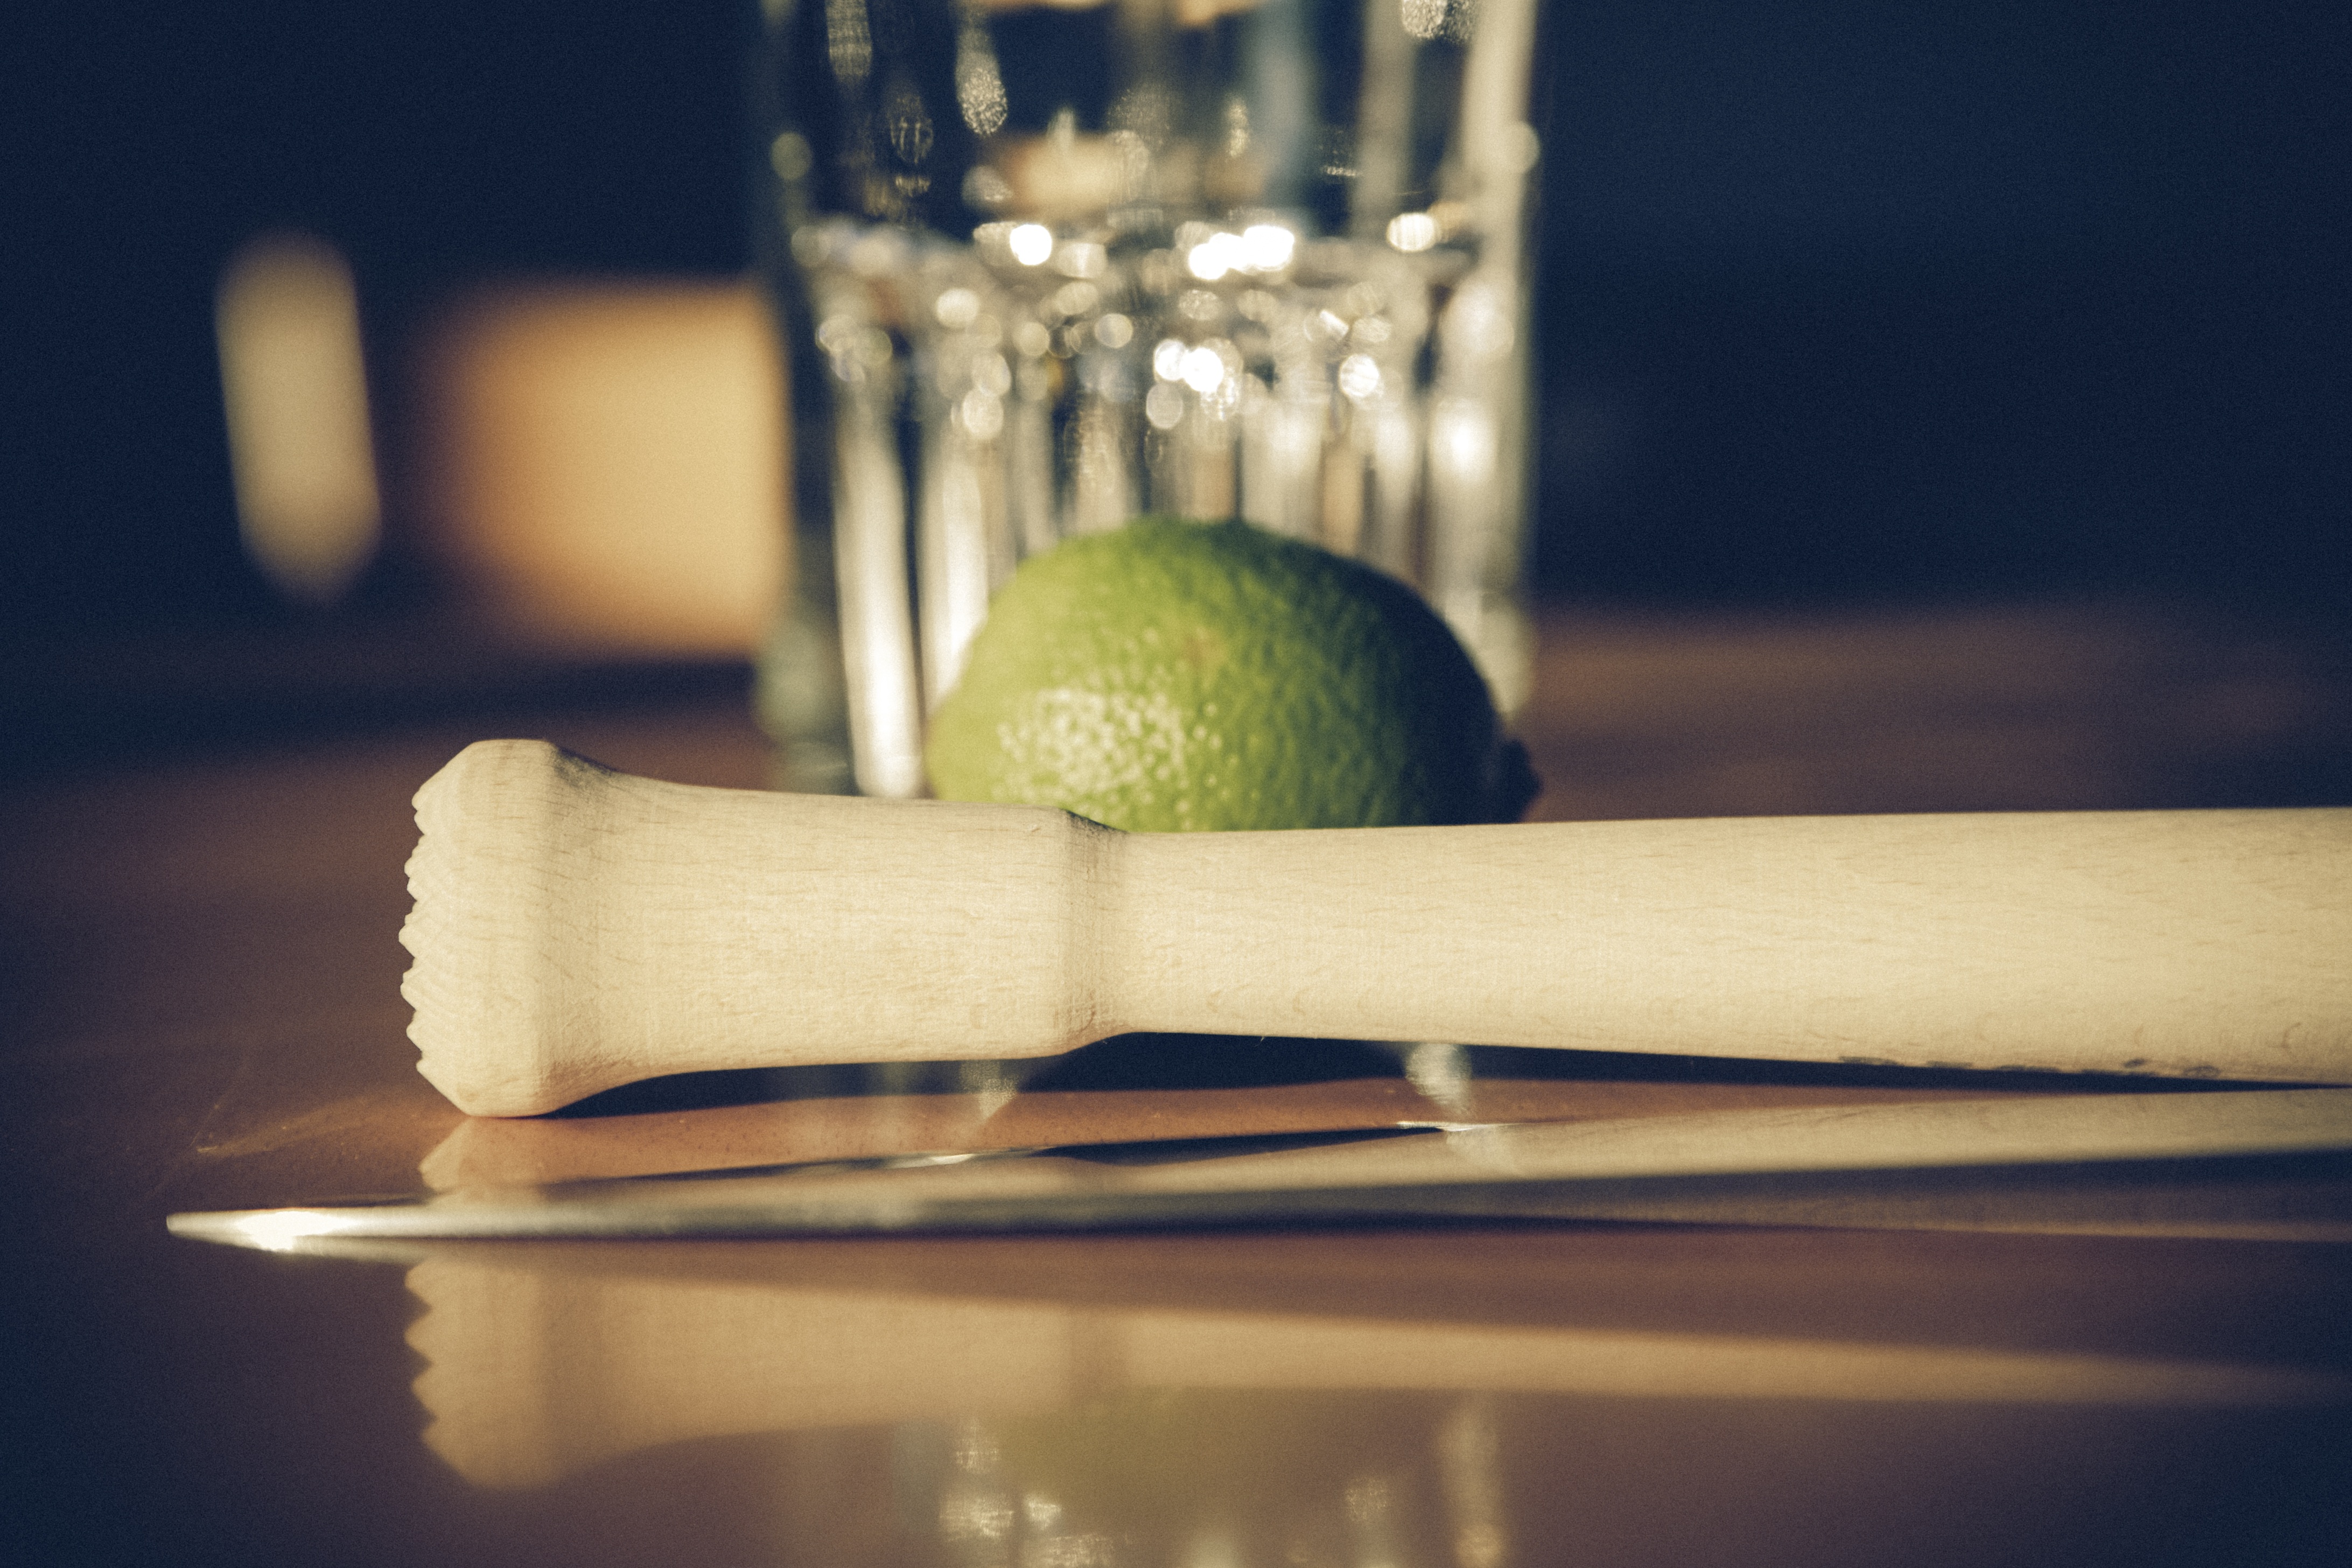
light, photography, glass, ice, green, drink, lighting, alcohol, cocktail, lime, close up, macro photography, lime juice, drinking straw, still life photography, caipirinha, caipi, cacha a, cane brandy